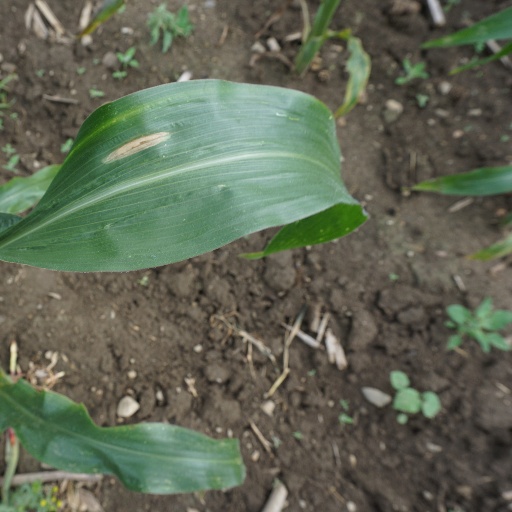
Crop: maize; corn